List of Billboard Hot 100 number ones of 2023

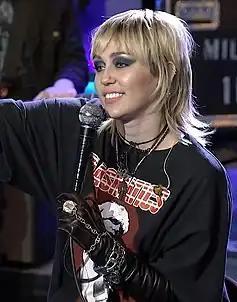
"Flowers" by Miley Cyrus is the year's longest running number-one song by a female artist, topping the chart for eight weeks.

The "Billboard" Hot 100 is a chart that ranks the best-performing songs in the United States. Its data is compiled by Luminate Data and published by American music magazine "Billboard". The chart is based on each song's weekly physical and digital sales collectively, the amount of airplay impressions it receives on American radio stations, and its audio and video streams on online digital music platforms.